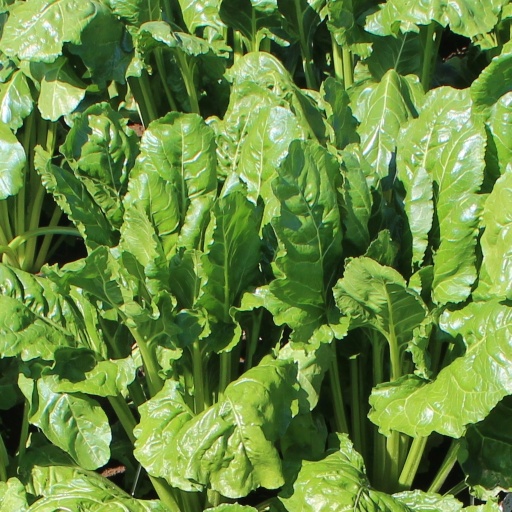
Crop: sugar beet